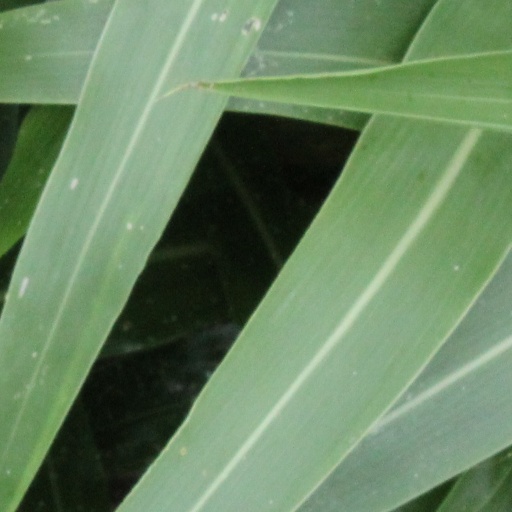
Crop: sorghum